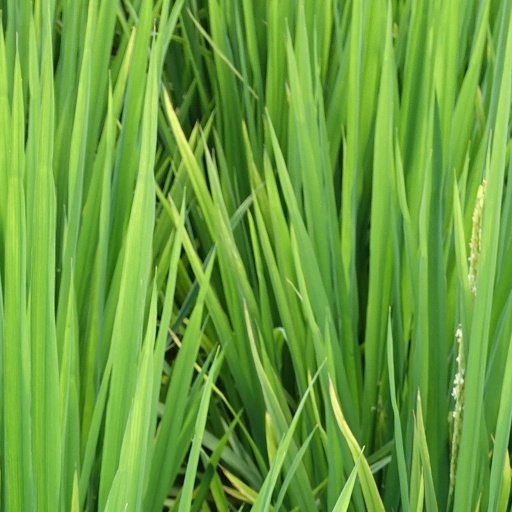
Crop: rice